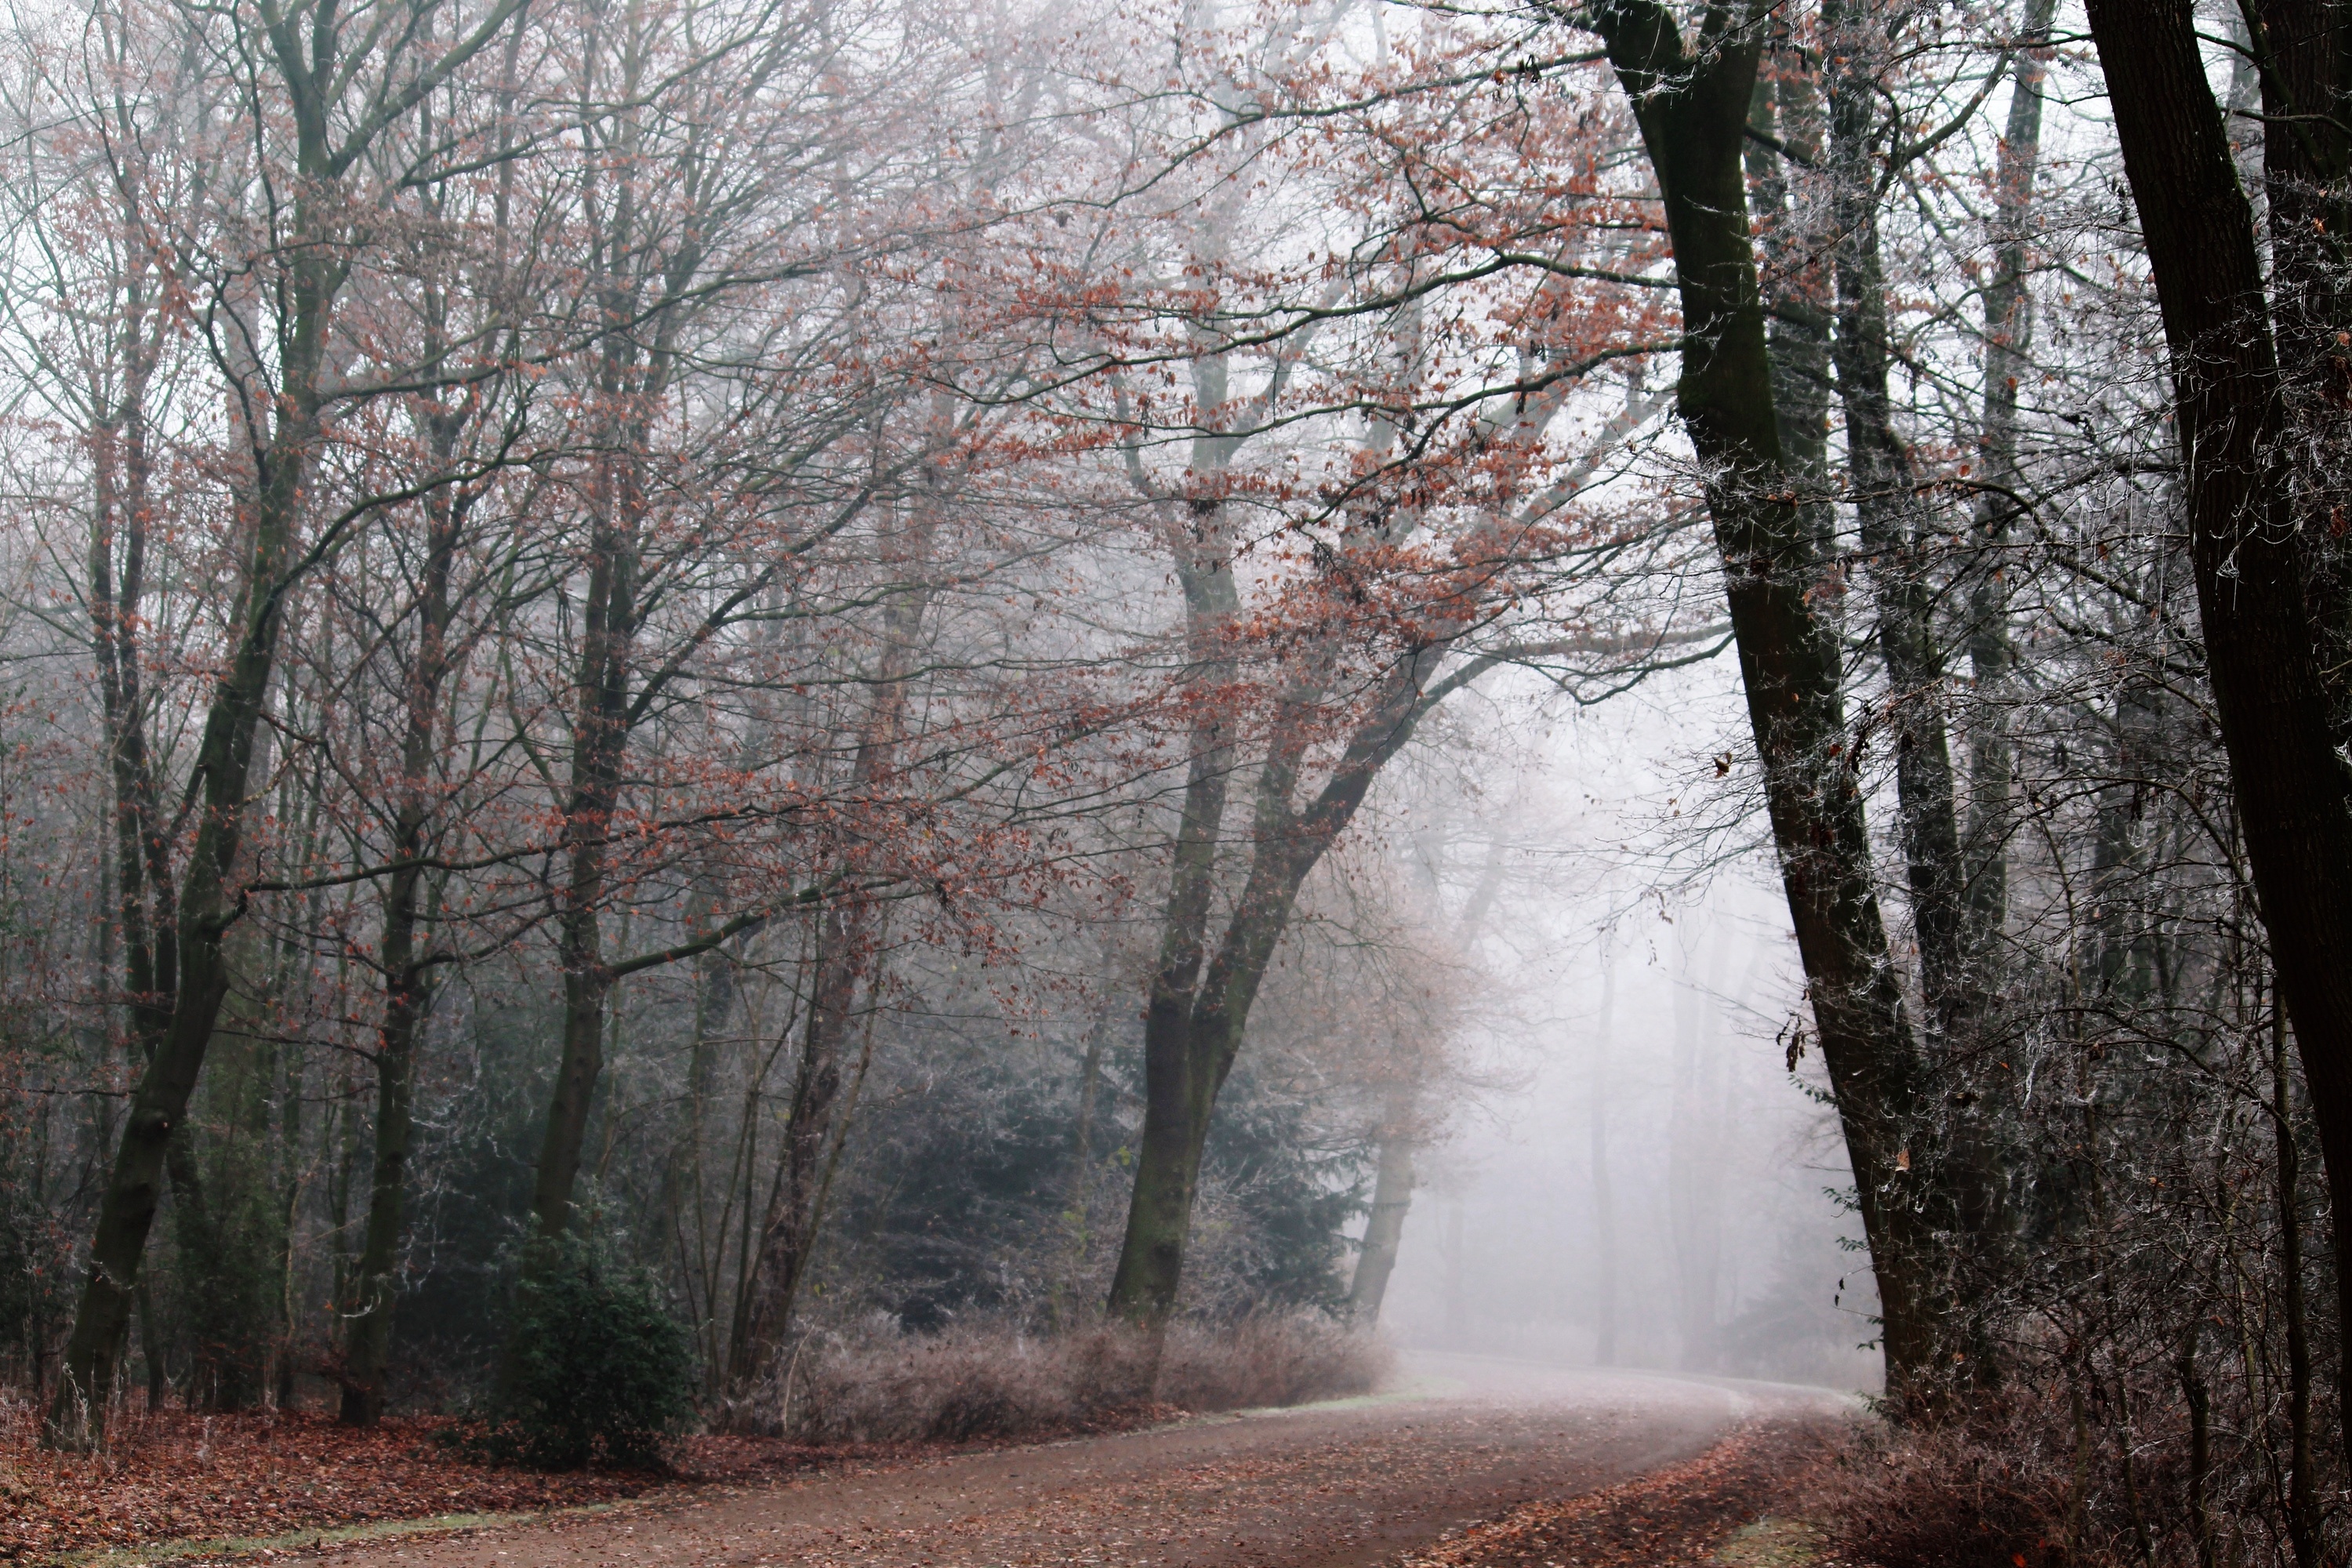
landscape, tree, nature, forest, outdoor, branch, snow, cold, winter, plant, fog, mist, hiking, sunlight, morning, leaf, flower, frost, walk, scenic, autumn, park, weather, rest, season, trees, emerge, aesthetic, leaves, mysterious, promenade, woodland, habitat, mood, idyll, away, nature trail, fall color, fall foliage, autumn landscape, autumn forest, fall leaves, autumn colours, morgenstimmung, forest path, kahl, autumn day, forest trail, natural environment, atmospheric phenomenon, woody plant